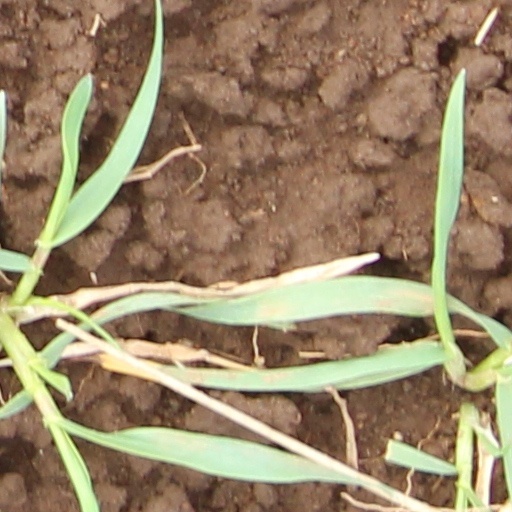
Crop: wheat